Faxi

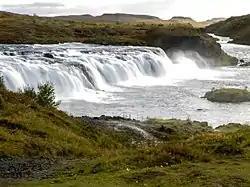
Side Profile of the Waterfall (Sept 2016)

The Faxi (or Vatnsleysufoss ) waterfall is located on the Golden Circle, a popular tourist trail approximately 120 km east of Reykjavik. The waterfall is located on the Tungufljót river, a tributary of the river Hvita.